Clarke Historical Museum

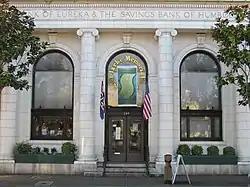
Clarke Historical Museum, December 2010

The Clarke Historical Museum (formerly the Clarke Memorial Museum) in Eureka, California contains the area's premier collection of California North Coast regional and cultural history. The facility houses a Native American wing, Nealis Hall, which features an internationally recognized collection of basketry, regalia, stoneware, implements, and other objects indicative of the culture and creativity of local and regional Native American groups including the Wiyot (on whose ancestral territory the Clarke resides), Yurok, Karuk and Hupa Tribes. The Clarke Museum is a 501(c)3 nonprofit.